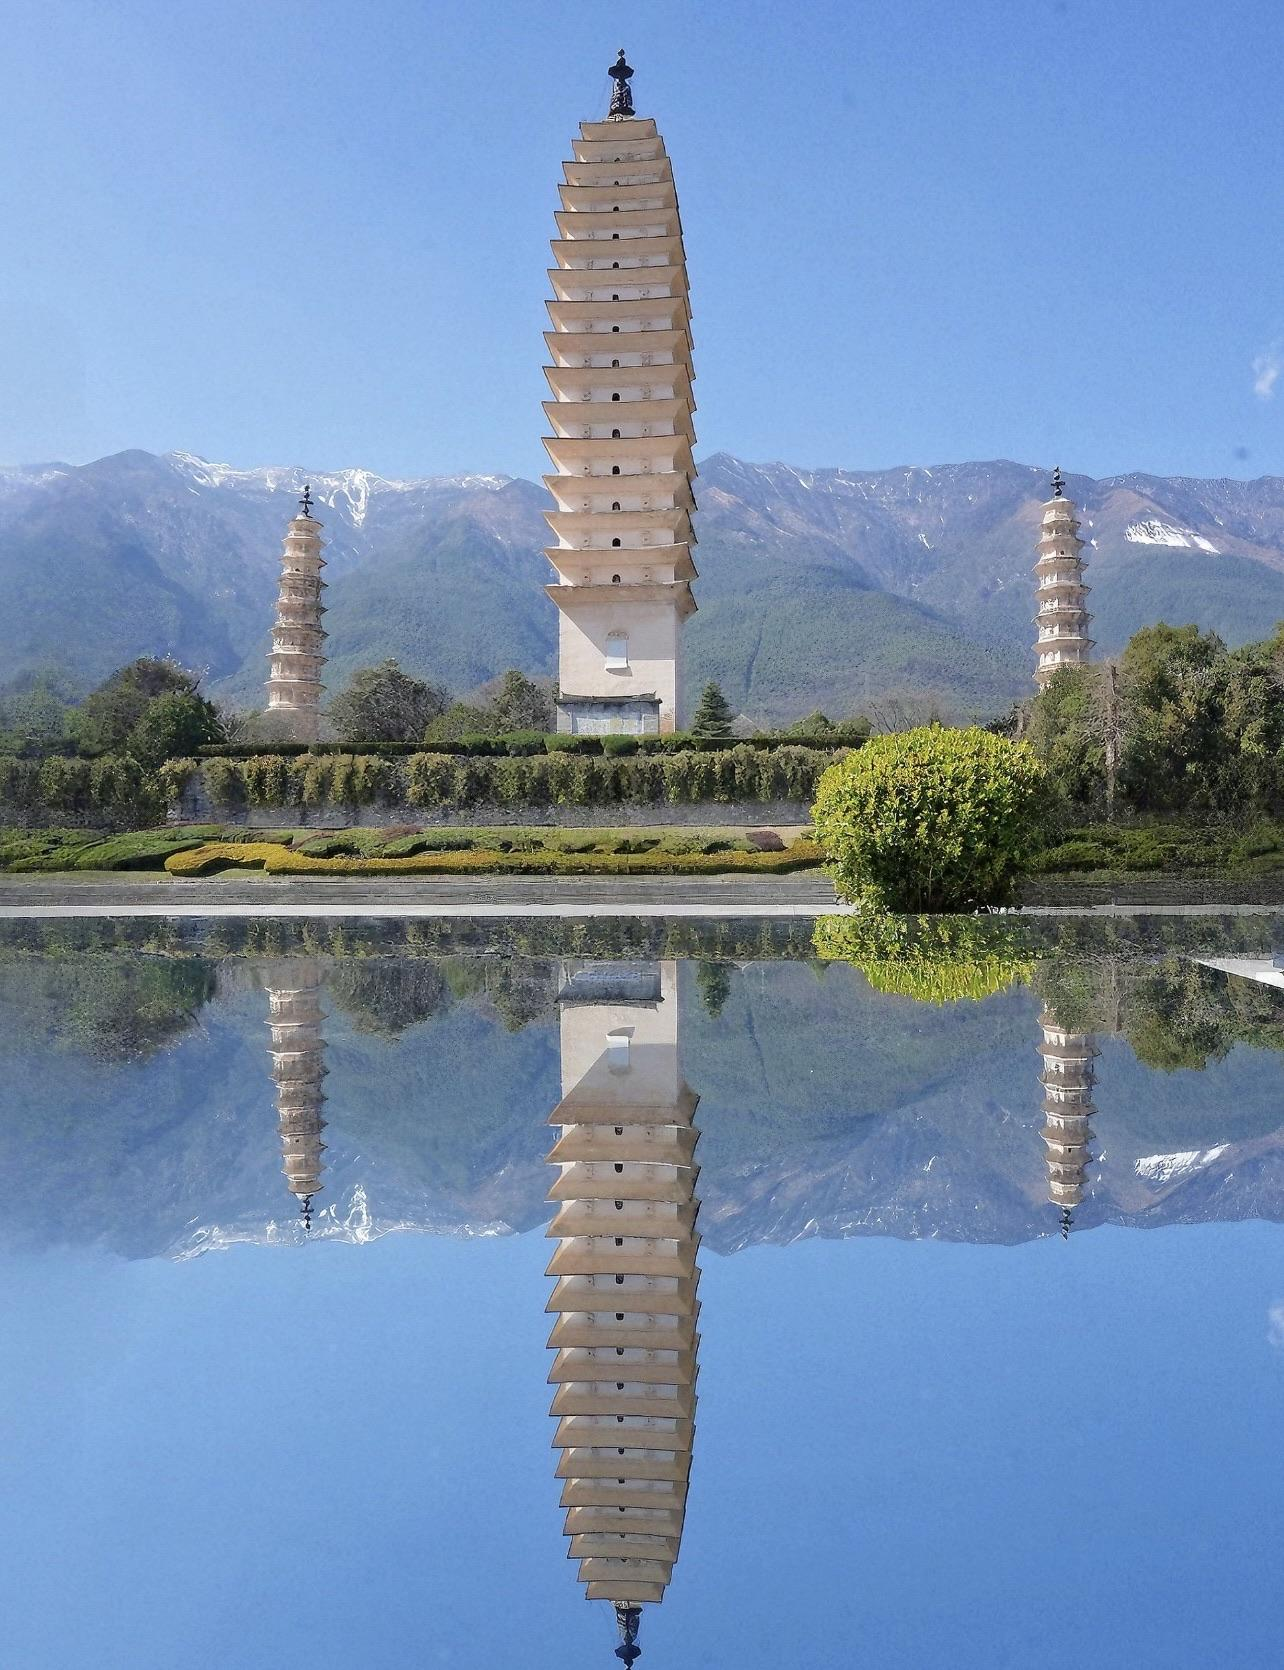
地标名称：三塔
所在城市：昆明市·官渡区